Lakehurst Hangar No. 1

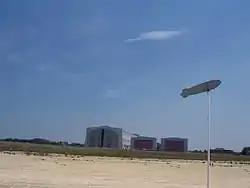
The "Hindenburg" Disaster Marker

Hangar No. 1 is an airship hangar located at Naval Air Engineering Station Lakehurst in Manchester Township, in Ocean County, New Jersey, United States. It was the intended destination of the rigid airship LZ 129 "Hindenburg" prior to the "Hindenburg" disaster on May 6, 1937, when it burned while landing. Built in 1921, it is one of the oldest surviving structures associated with that period's development of lighter-than-air flight. It was designated a National Historic Landmark in 1968.